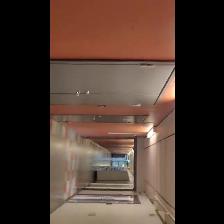
Label: NonHuman